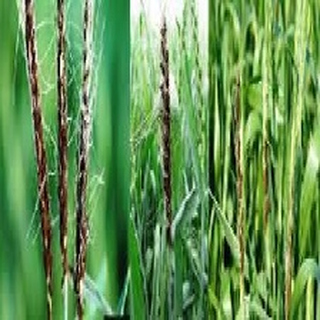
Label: wheat_smut